Claude-Joseph Vernet

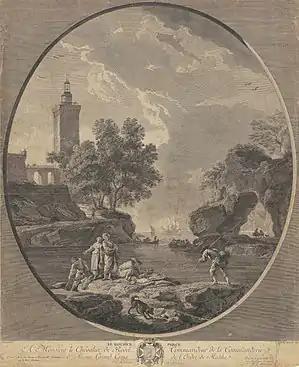
Marie Rosalie Bertaud after Claude-Joseph Vernet, "Le rocher percé", before 1800, engraving and etching

Vernet was born in Avignon. When only fourteen years of age he aided his father, Antoine Vernet (1689–1753), a skilled decorative painter, in the most important parts of his work. The panels of sedan chairs, however, could not satisfy his ambition, and Vernet left for Rome. The sight of the whales at Marseille and his voyage thence to Civitavecchia (Papal States' main port on the Tyrrhenian Sea) made a deep impression on him, and immediately after his arrival he entered the studios of whale painter Bernardino Fergioni and marine landscapist Adrien Manglard. Manglard and Fergioni initiated Vernet into seascape painting.